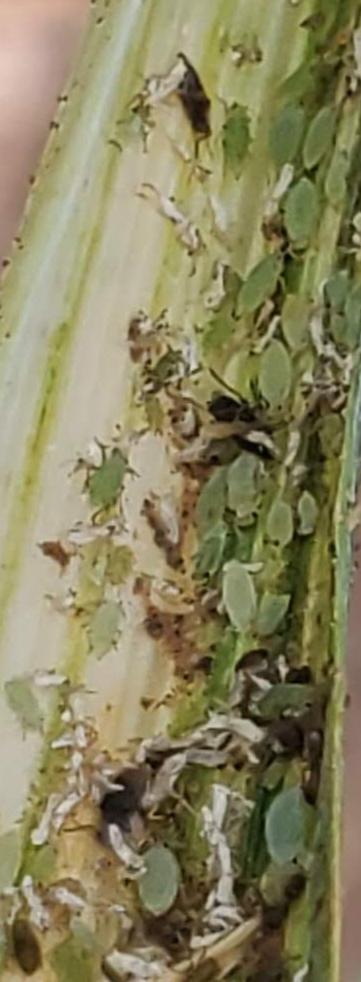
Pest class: russian_wheat_aphid